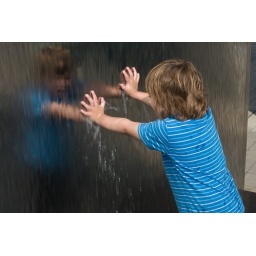
Easter Sunday walk around Bristol. The sign read: &amp;quot;These water features are not meant for paddling.&amp;quot;